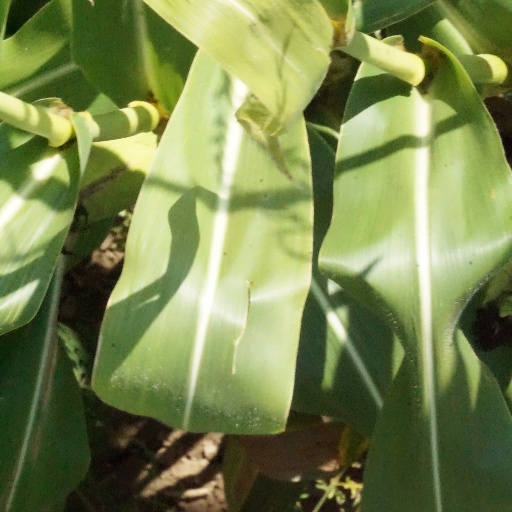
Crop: maize; corn